City Tunnel (Malmö)

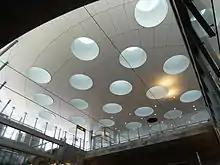
The signature roof of Hylie station south of the tunnel

Trains in the City Tunnel will be controlled by the new ERTMS signalling system, a new European standard simplifying operations across national borders. Due to delays in equipment installation for integration between ERTMS and the older Swedish and (especially) Danish systems, there is a temporary arrangement using ATC. In 2012 (tentatively), when all trains using the City Tunnel are retrofitted, ATC will be removed and ERTMS deployed. Since ERTMS is already installed and tested, the changeover can be done overnight.